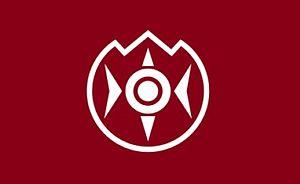
Iwaizumi est un bourg du district de Shimohei, situé dans la préfecture d'Iwate, au Japon.